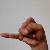
The image shows a hand gesture representing the letter 'J' in Indian Sign Language.